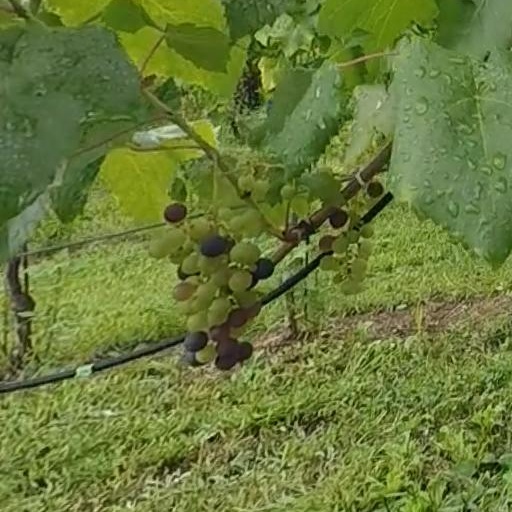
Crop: grape